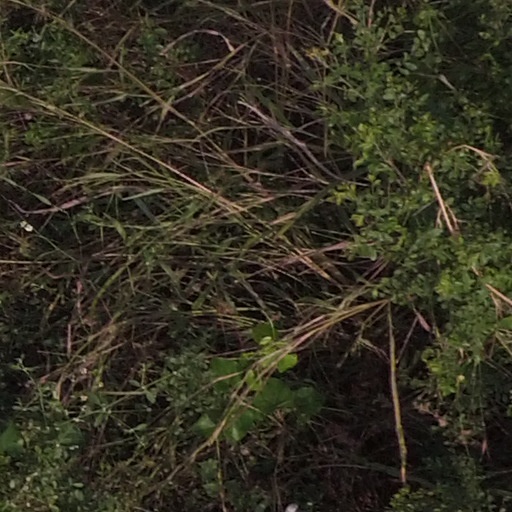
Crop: maize; corn